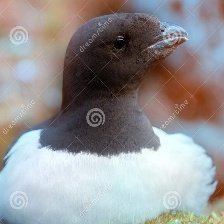
Species: LITTLE AUK
Scientific name: ALLE ALLE